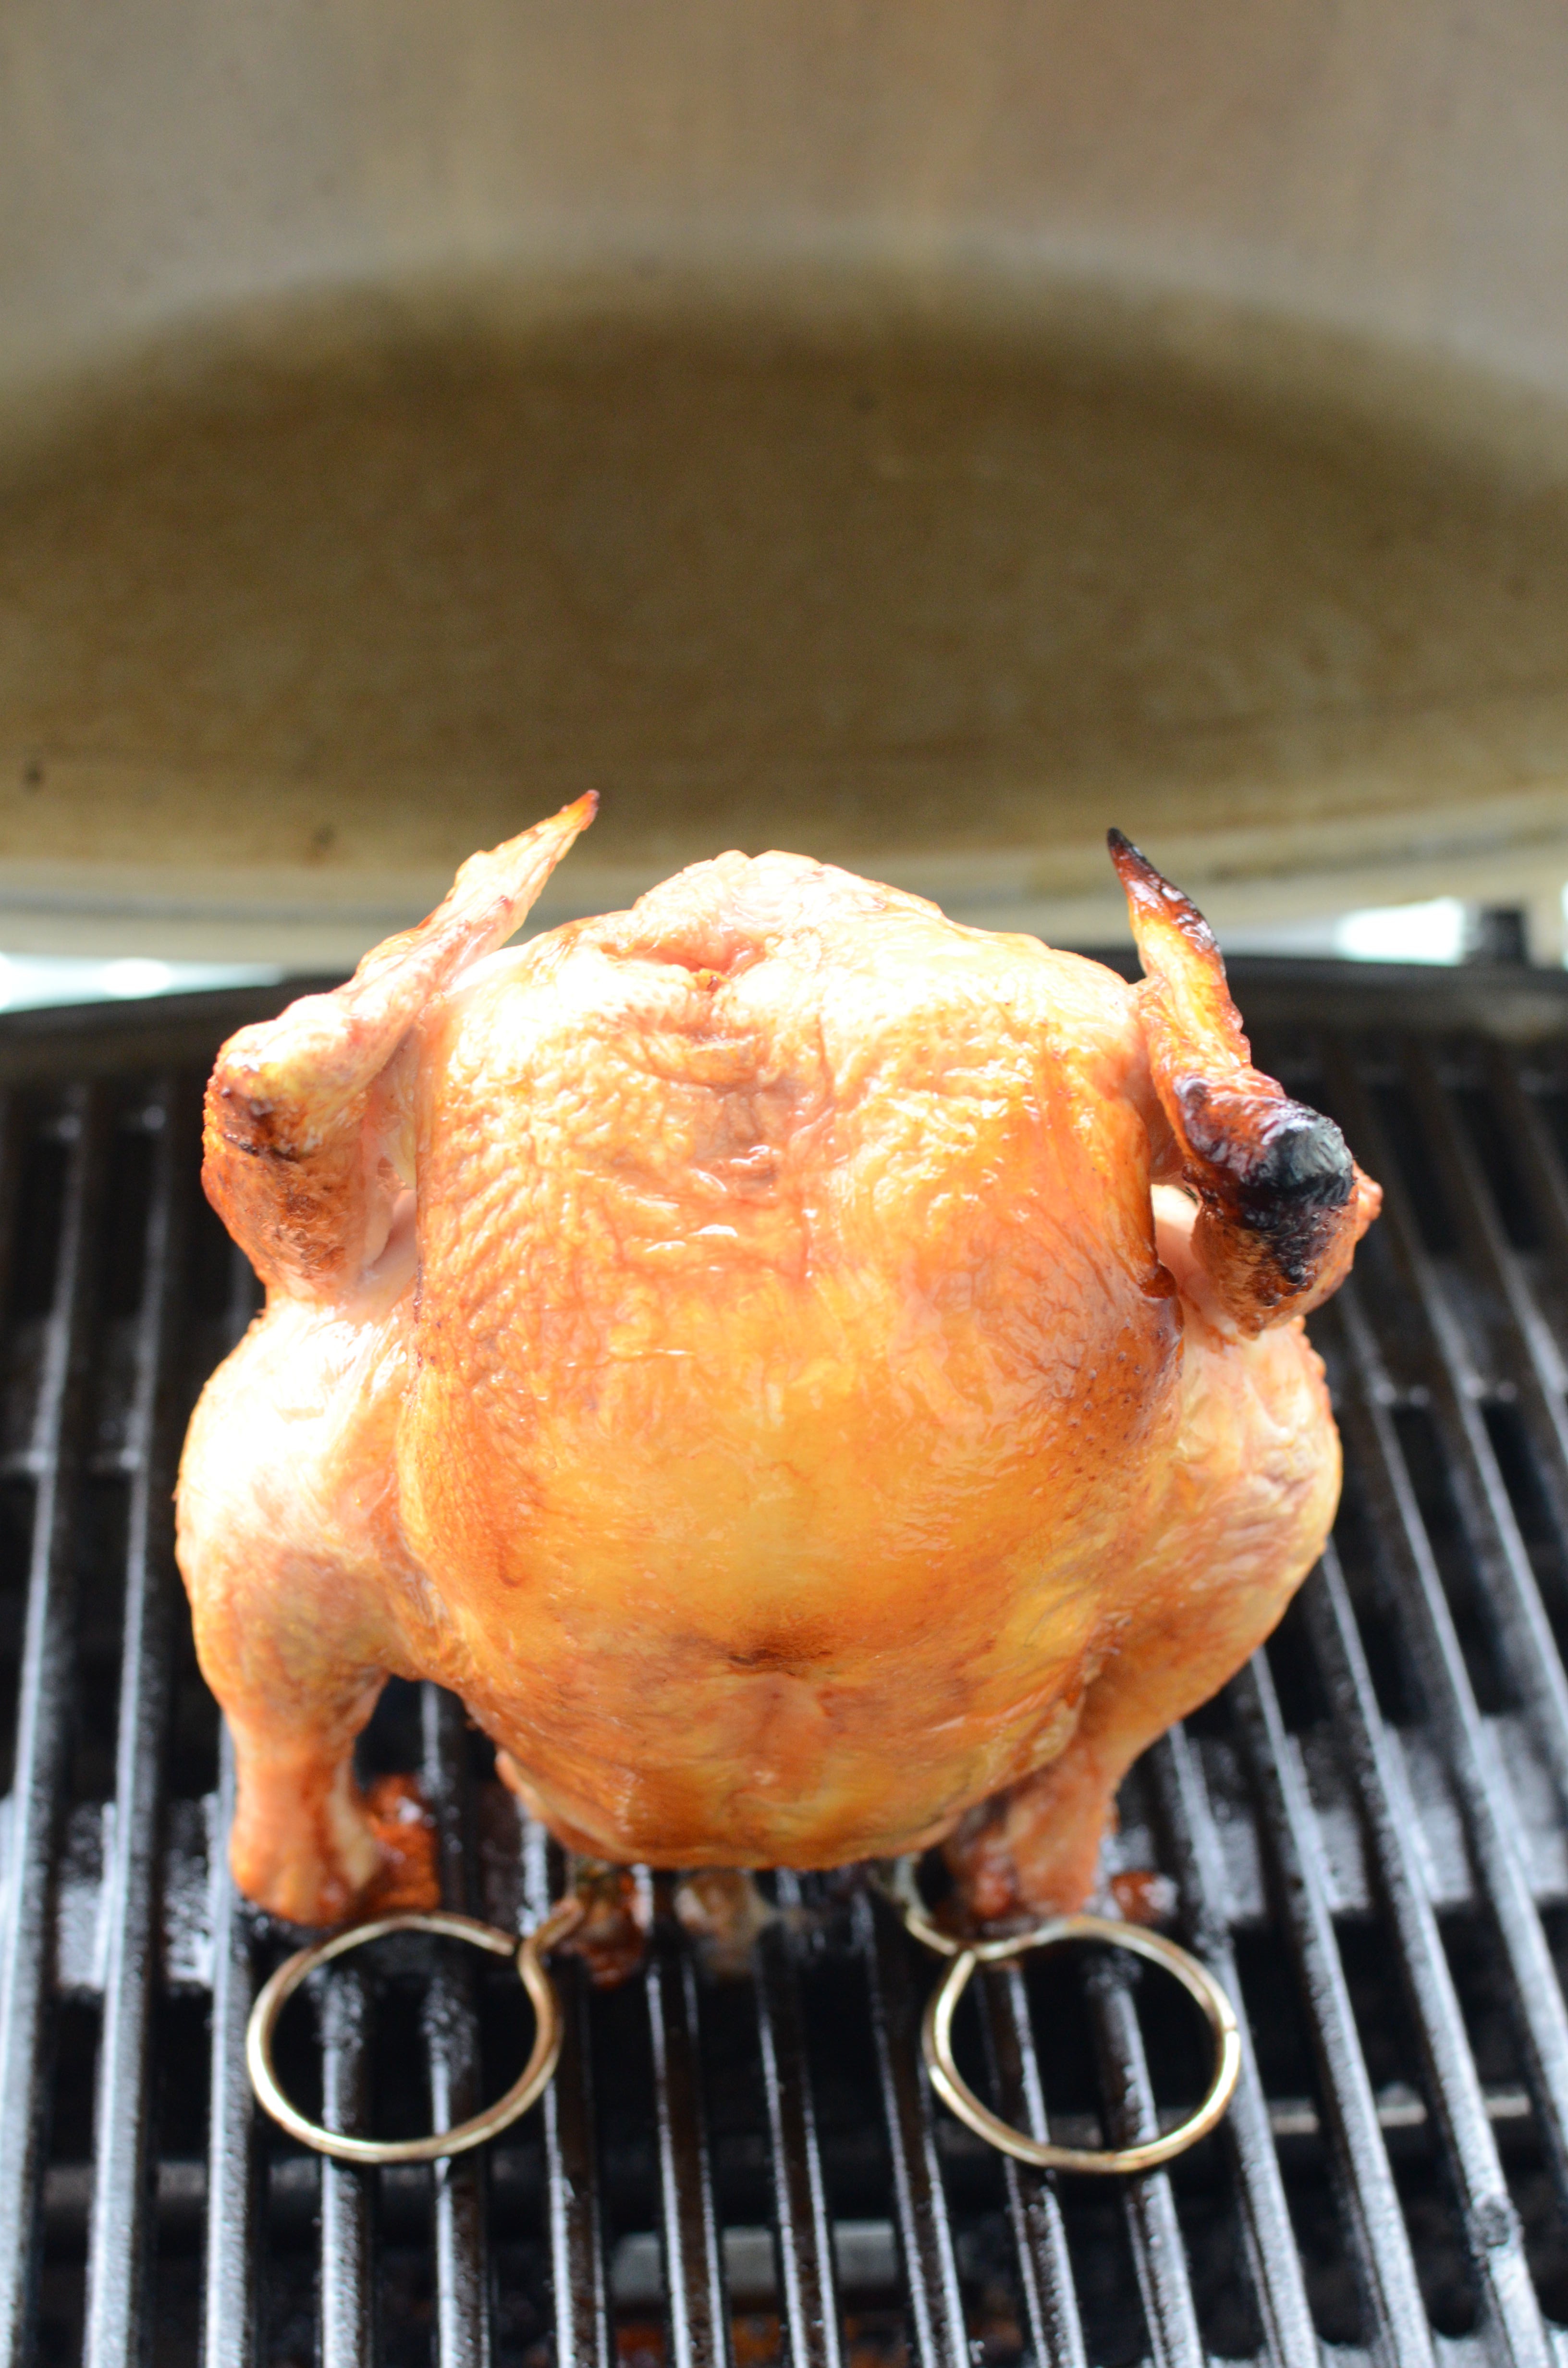
bird, dish, food, produce, meat, chicken, galliformes, turkey, roasting, phasianidae